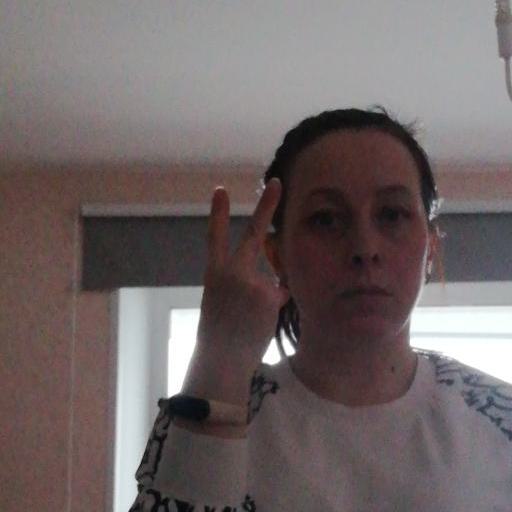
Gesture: peace_inverted